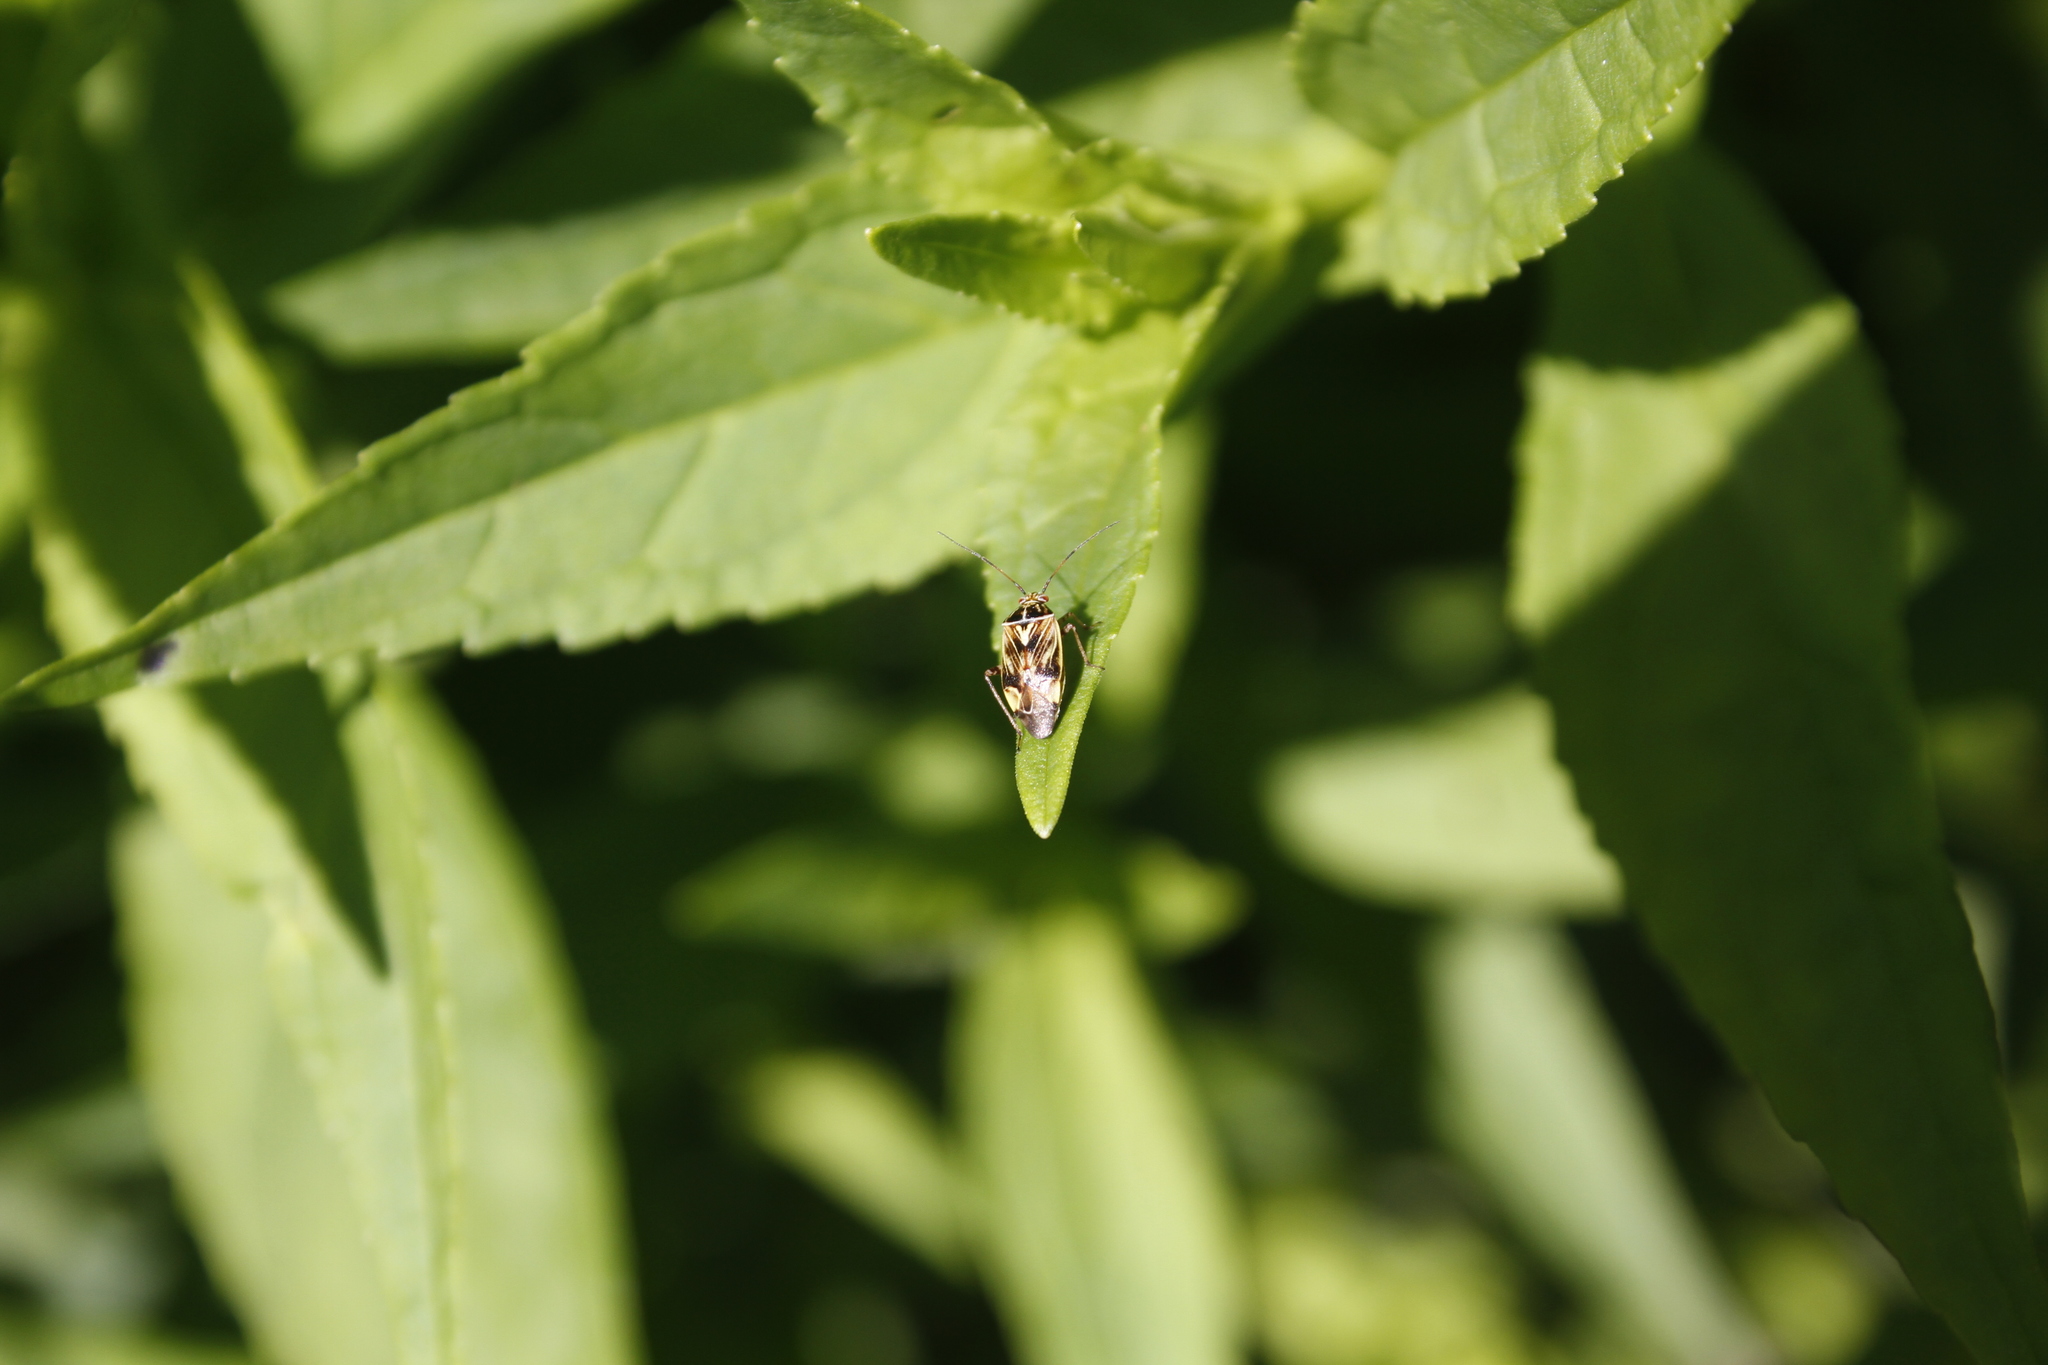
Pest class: lygus_bug